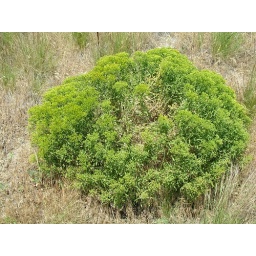
plant clinging to the ground in this rough land